Lawson (store)

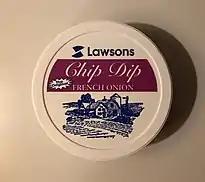

In 1939, dairy owner James "J.J." Lawson started a store at his Broad Boulevard dairy plant in Cuyahoga Falls, Ohio, to sell his milk. The Lawson's Milk Company grew into a chain of stores, primarily in Ohio. Lawson was bought out by Consolidated Foods in 1959.